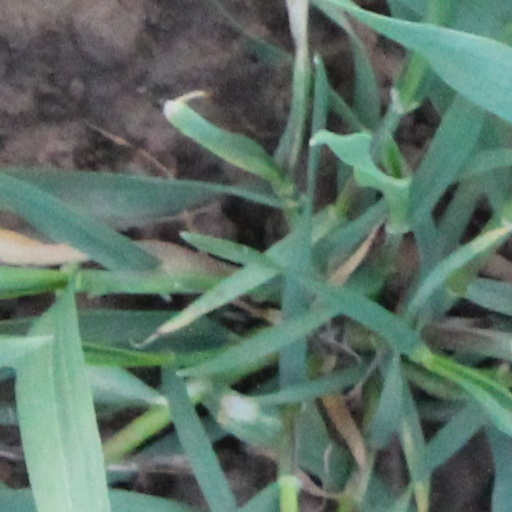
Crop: wheat